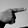
ASL letter: G